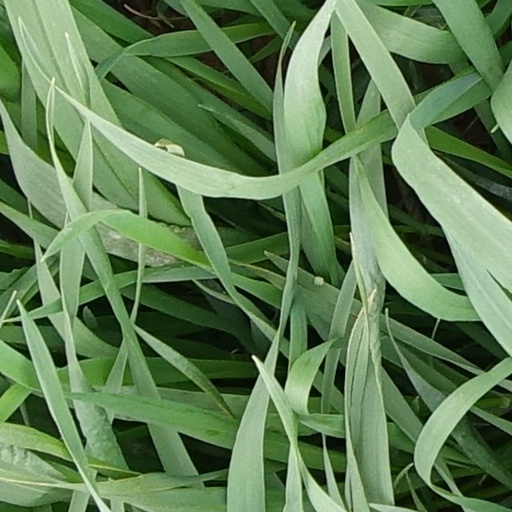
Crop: wheat